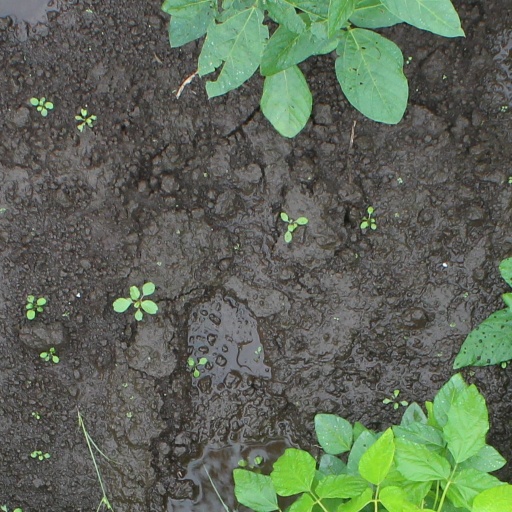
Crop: soybean